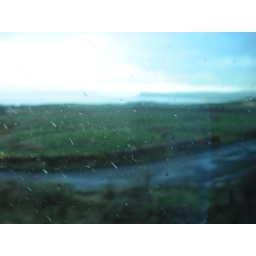
Tuesday, April 5 in Northern Ireland. County Antrim, Bushmill's Distillery, the Giant's Causeway and the coast of Northern Ireland by bus